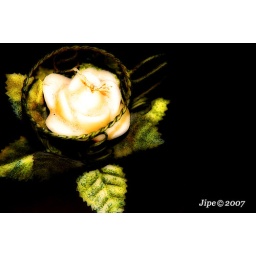
this flower candle was processed by my wife